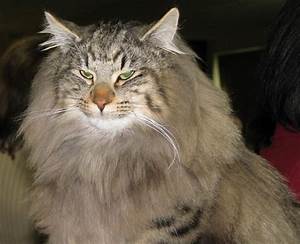
Label: gatto